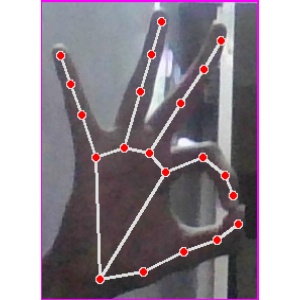
अक्षर: ण